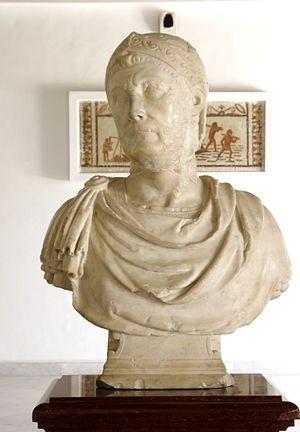
Buste de Hannibal Barca exposé au musée du Bardo à Tunis entre le 27 et le 29 mai 2016. Le buste se trouve actuelle dans le musée achéologique de Naple en Italie.
Les trois guerres puniques ou guerres romano-carthaginoises opposent durant plus d’un siècle la Rome antique et la civilisation carthaginoise ou civilisation punique. Les Carthaginois sont appelés Carthaginienses ou Pœni en latin, déformation du nom des Phéniciens dont sont issus les Carthaginois, d’où le mot français « punique ».